Bospop

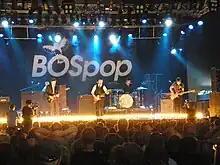
Tim Christensen, 2009

Bospop is an annual rock festival in Weert, Netherlands. It started off in 1981 as an initiative by the local youth, as an event for local amateur bands. Within a few years, it was able to book renowned Dutch bands like Fatal Flowers, Herman Brood & His Wild Romance and Golden Earring. With the help of Mojo Concerts, it upscaled in the 90s and started to book international artists like John Hiatt and Marillion.